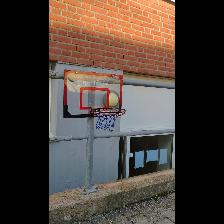
Label: NonHuman